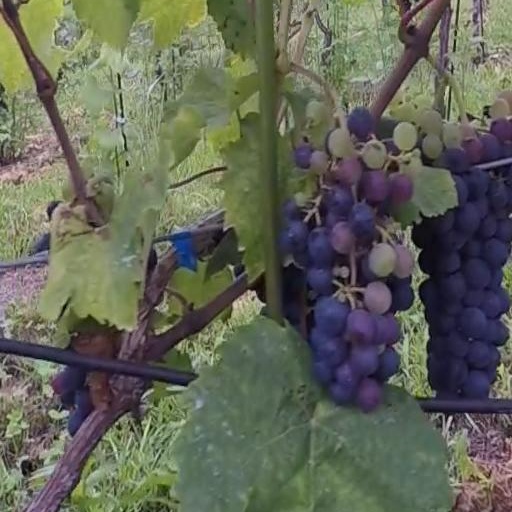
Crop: grape